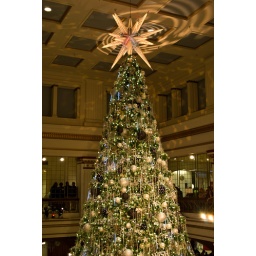
Christmas tree on the top floor of Macy's in downtown Chicago.